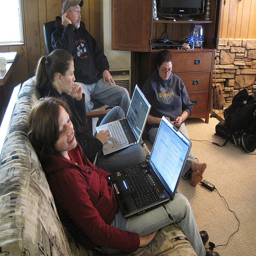
A family spending time together while working on laptops.
the people are all sitting around with laptops in there laps.
Four people, three electronic devices, a little conversation
Group of people sitting on a couch working on computers.
a man sitting in a chair a girl sitting on the floor and two women on laptops sitting on the couch